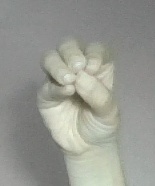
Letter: ha